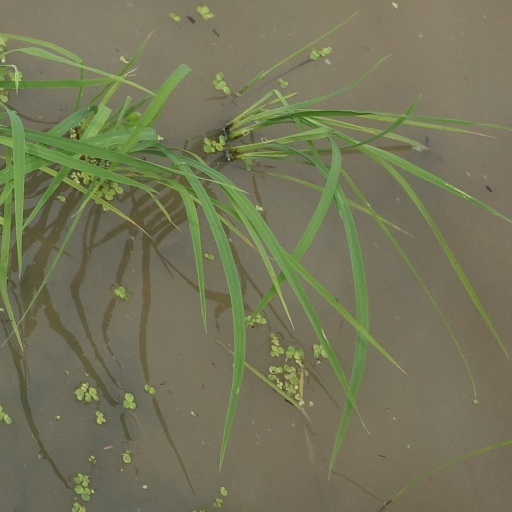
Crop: rice